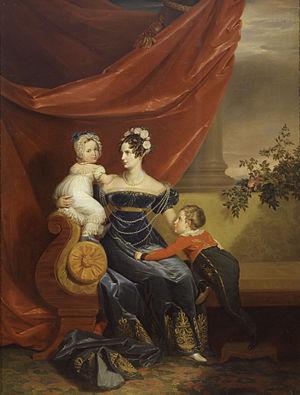
Frédérique-Louise-Charlotte-Wilhelmine de Hohenzollern, en allemand : Friederike Luise Charlotte Wilhelmine von Preußen, née le 13 juillet 1798 au Château de Charlottenburg et morte le 1ᵉʳ novembre 1860 à Tsarskoïe Selo, est un membre de la Maison royale de Prusse devenue, sous le nom d'Alexandra Féodorovna, grande-duchesse de Russie suite à son mariage avec le grand-duc Nicolas en 1817, puis impératrice de Russie en 1825.